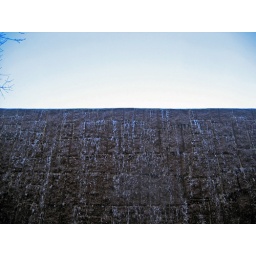
A small water fall stands near some out door seating for a local restaurant.